Binge drinking

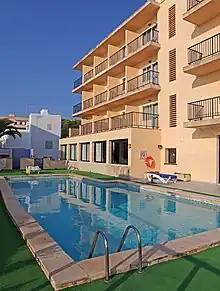
Hotel Rocamar in Mallorca

Balconing is the name given in Spain to the act of jumping into a swimming pool from a balcony or falling from height while climbing from one balcony to another, performed by foreign tourists during holidays.